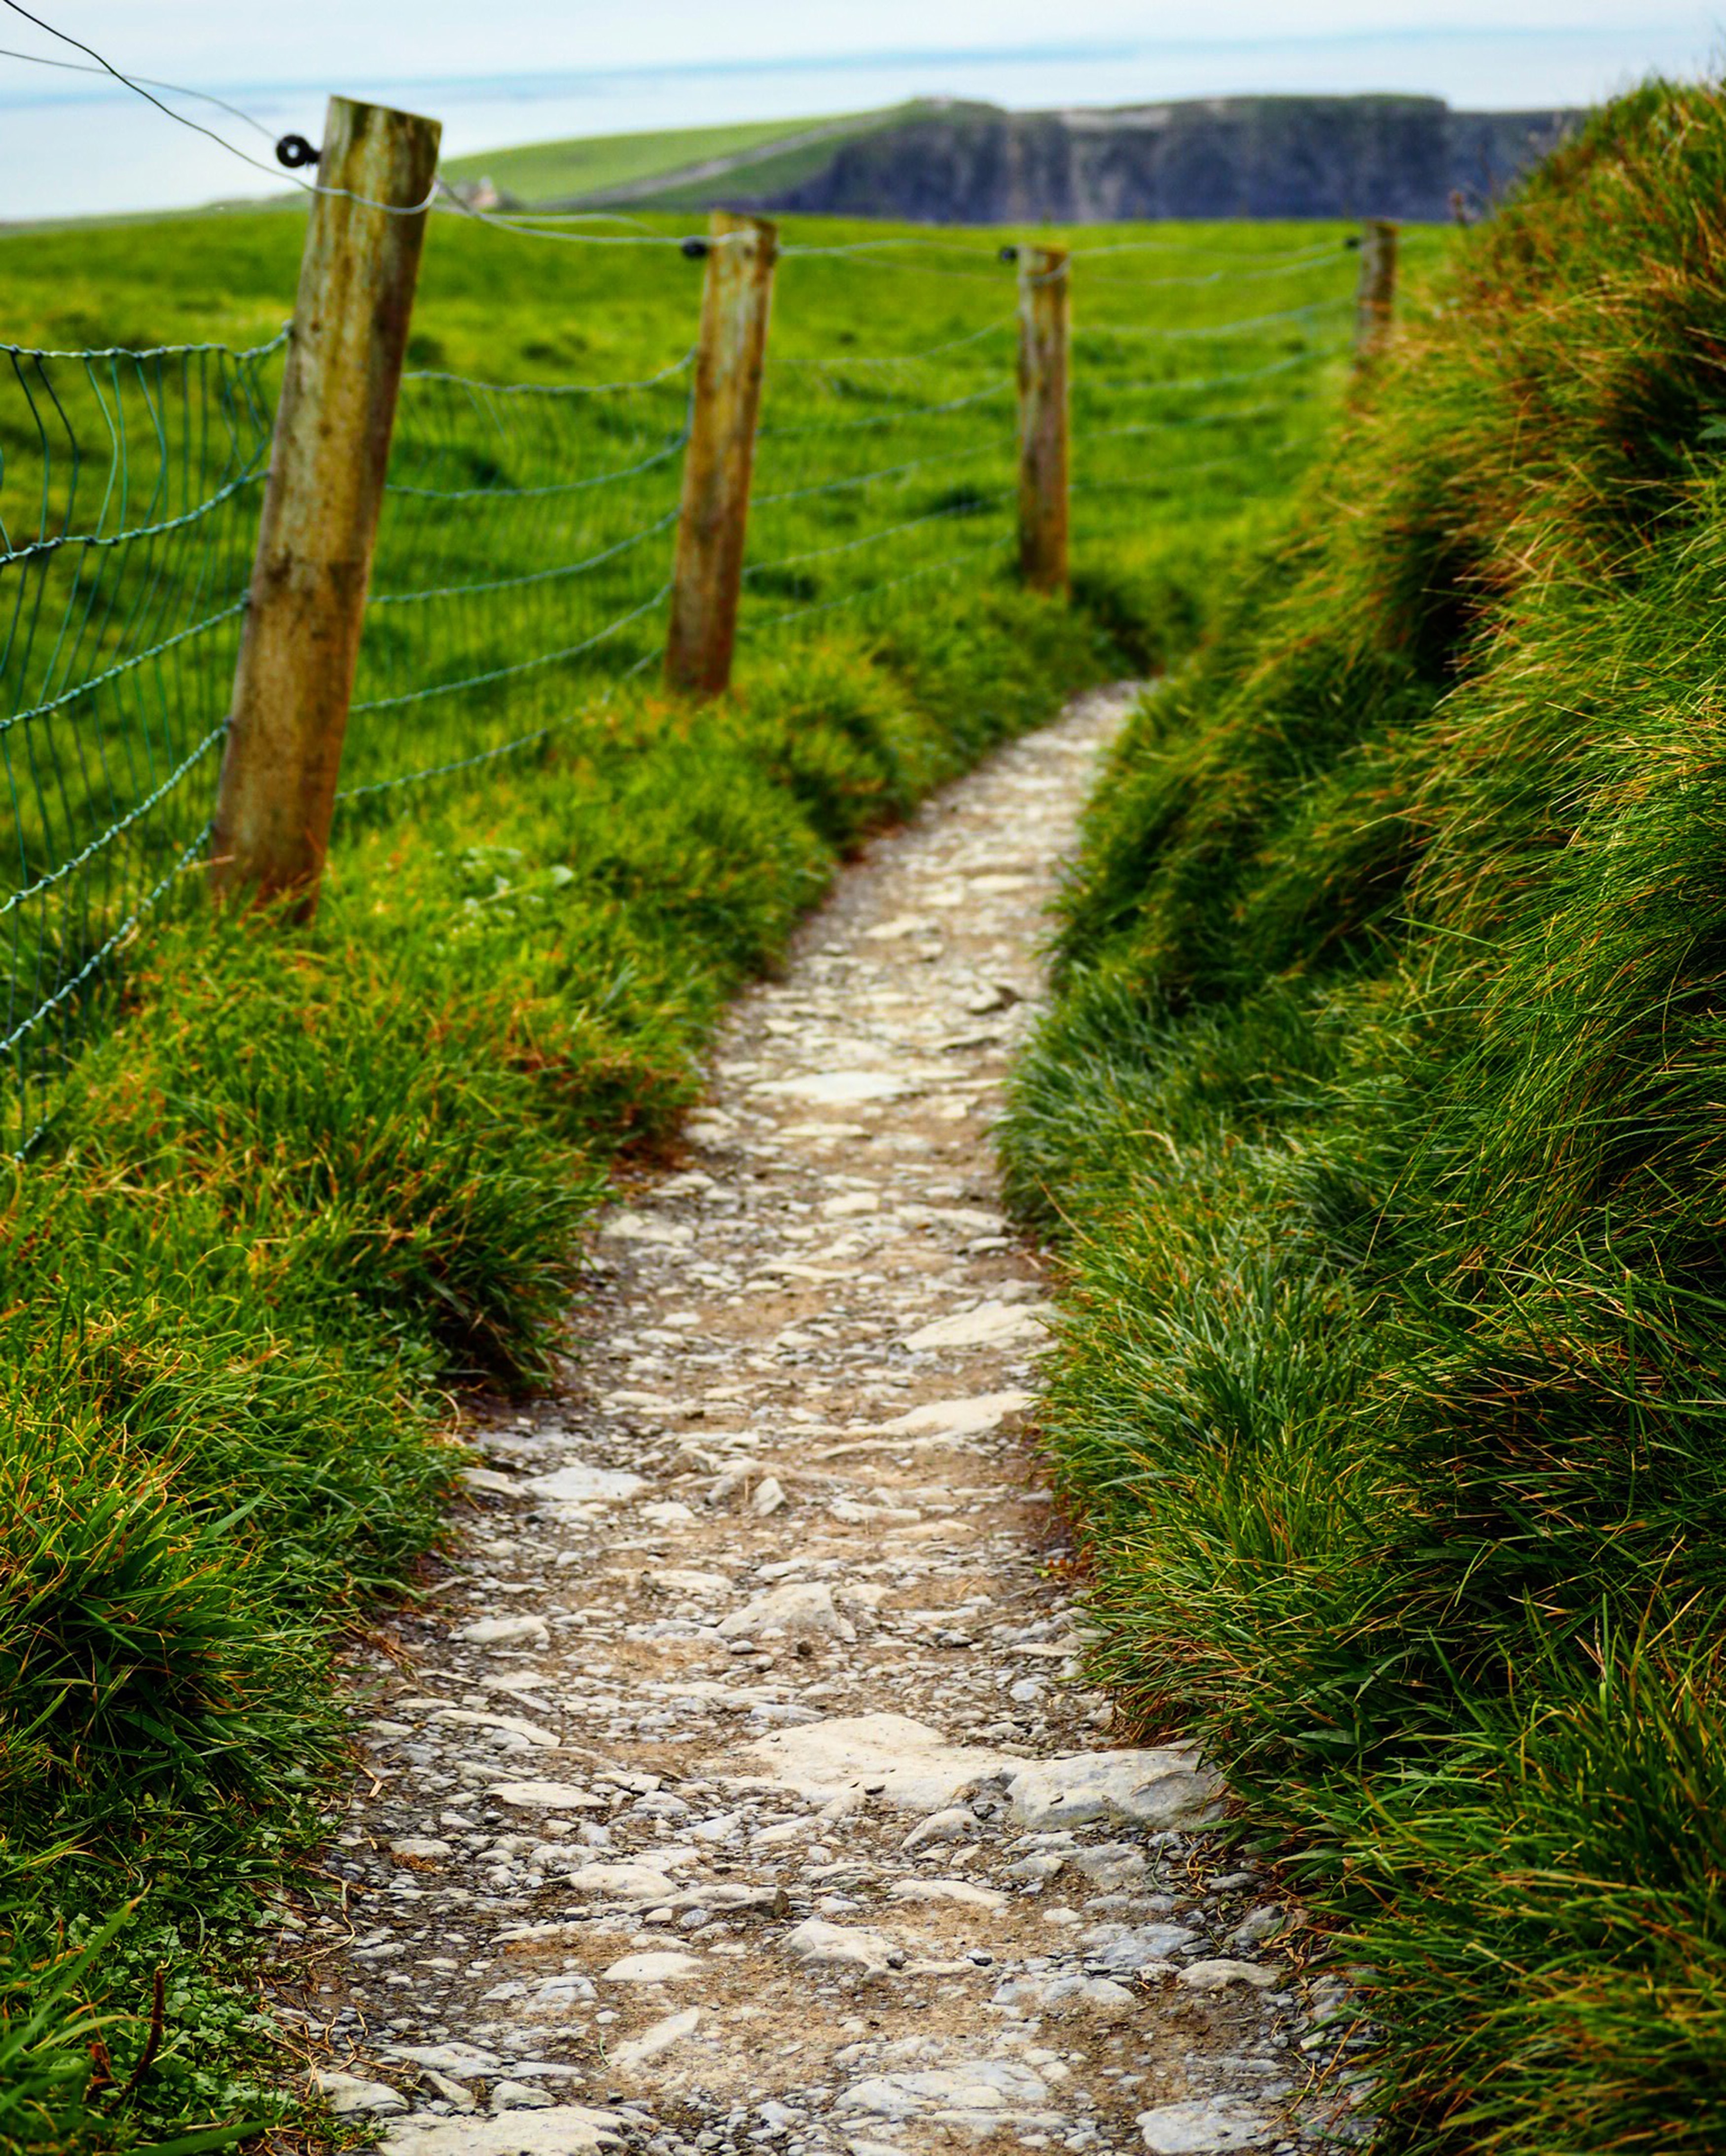
landscape, tree, grass, plant, track, trail, lawn, leaf, flower, wall, walkway, green, autumn, soil, garden, waterway, shrub, woodland, habitat, rural area, grass family, woody plant